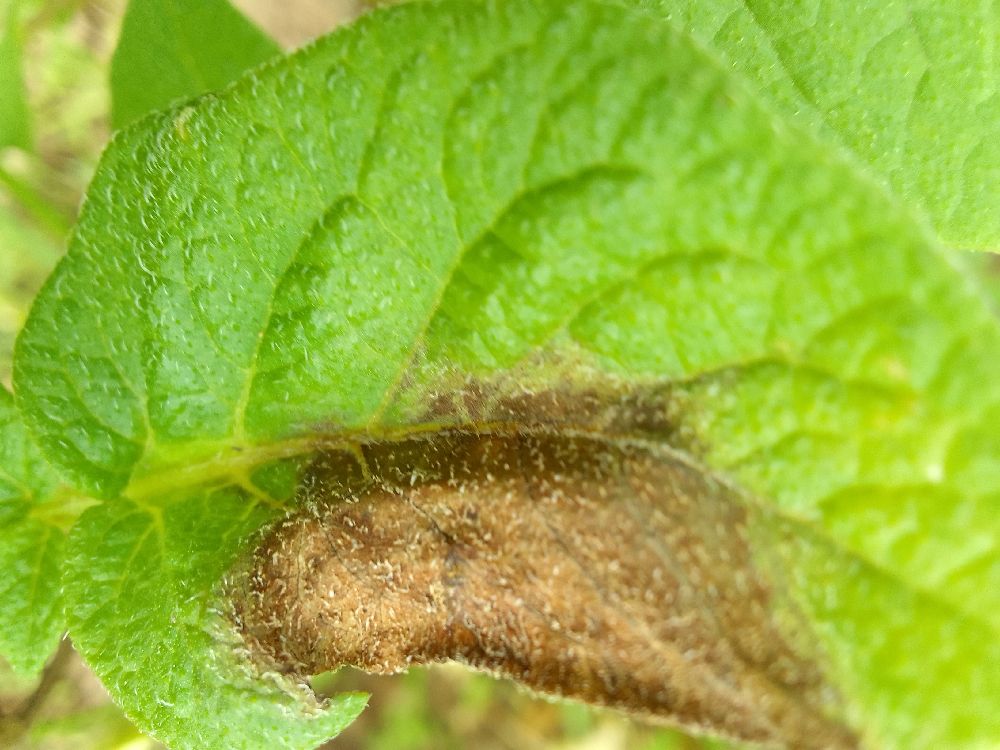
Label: Late blight